Abu Layla

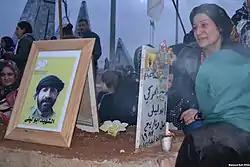
Tomb of Abu Layla in the Martyrs' cemetery in Kobanî

Abu Layla died on 5 June 2016, after being shot in the head by an Islamic State sniper on Friday 3 June, in the countryside south of Manbij, Syria. He had previously been evacuated by a US military helicopter to a hospital in Sulaymaniyah, Iraqi Kurdistan, but doctors were unable to remove the bullet in his head and prevent internal bleeding in the brain. A large funeral ceremony was held for Abu Layla in the martyrs cemetery in Kobanî. Other SDF and FSA commanders, including Abdul Sattar al-Jader and Muhammad Ahmed of the Euphrates Jarabulus Brigades and Abdul Karim Obeid of the Tahrir Brigade attended the funeral.